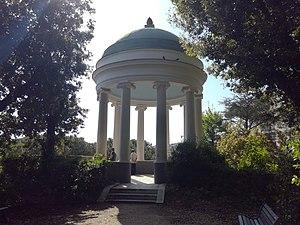
La Villa Floridiana désigne une villa néoclassique et un grand parc situés dans le quartier du Vomero à Naples. Elle donne sur les faubourgs occidentaux de Chiaia et Mergellina.